Ryan Hurd

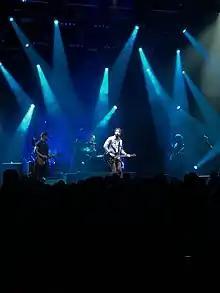
Hurd performing at C2C (Country to Country) in Nashville, 2018

Hurd was born in Chicago and grew up in Kalamazoo, Michigan before moving to Nashville. He met his future wife Maren Morris while writing the ballad “Last Turn Home” for Tim McGraw.